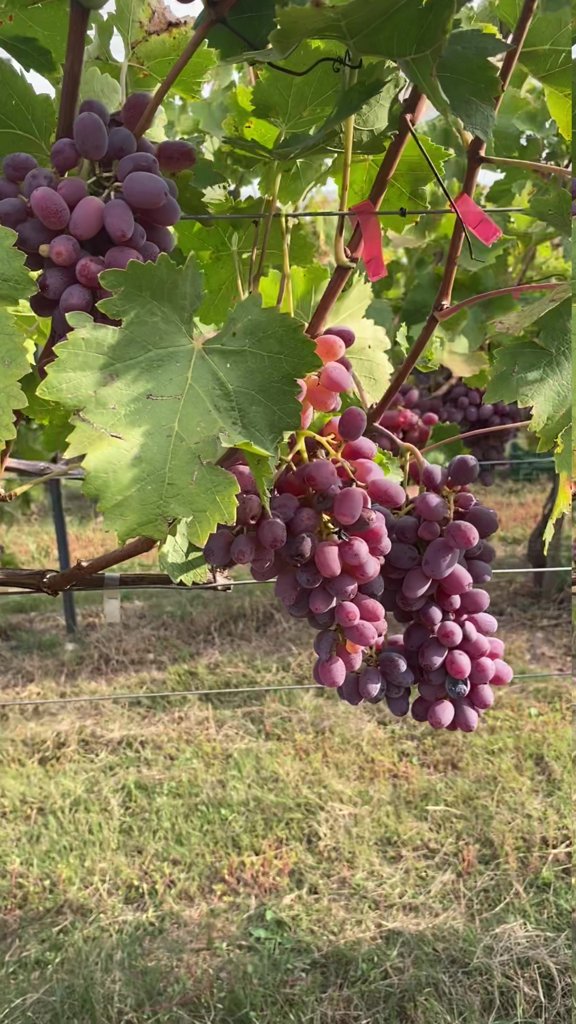
Berries visible: 167
Grape clusters: 5